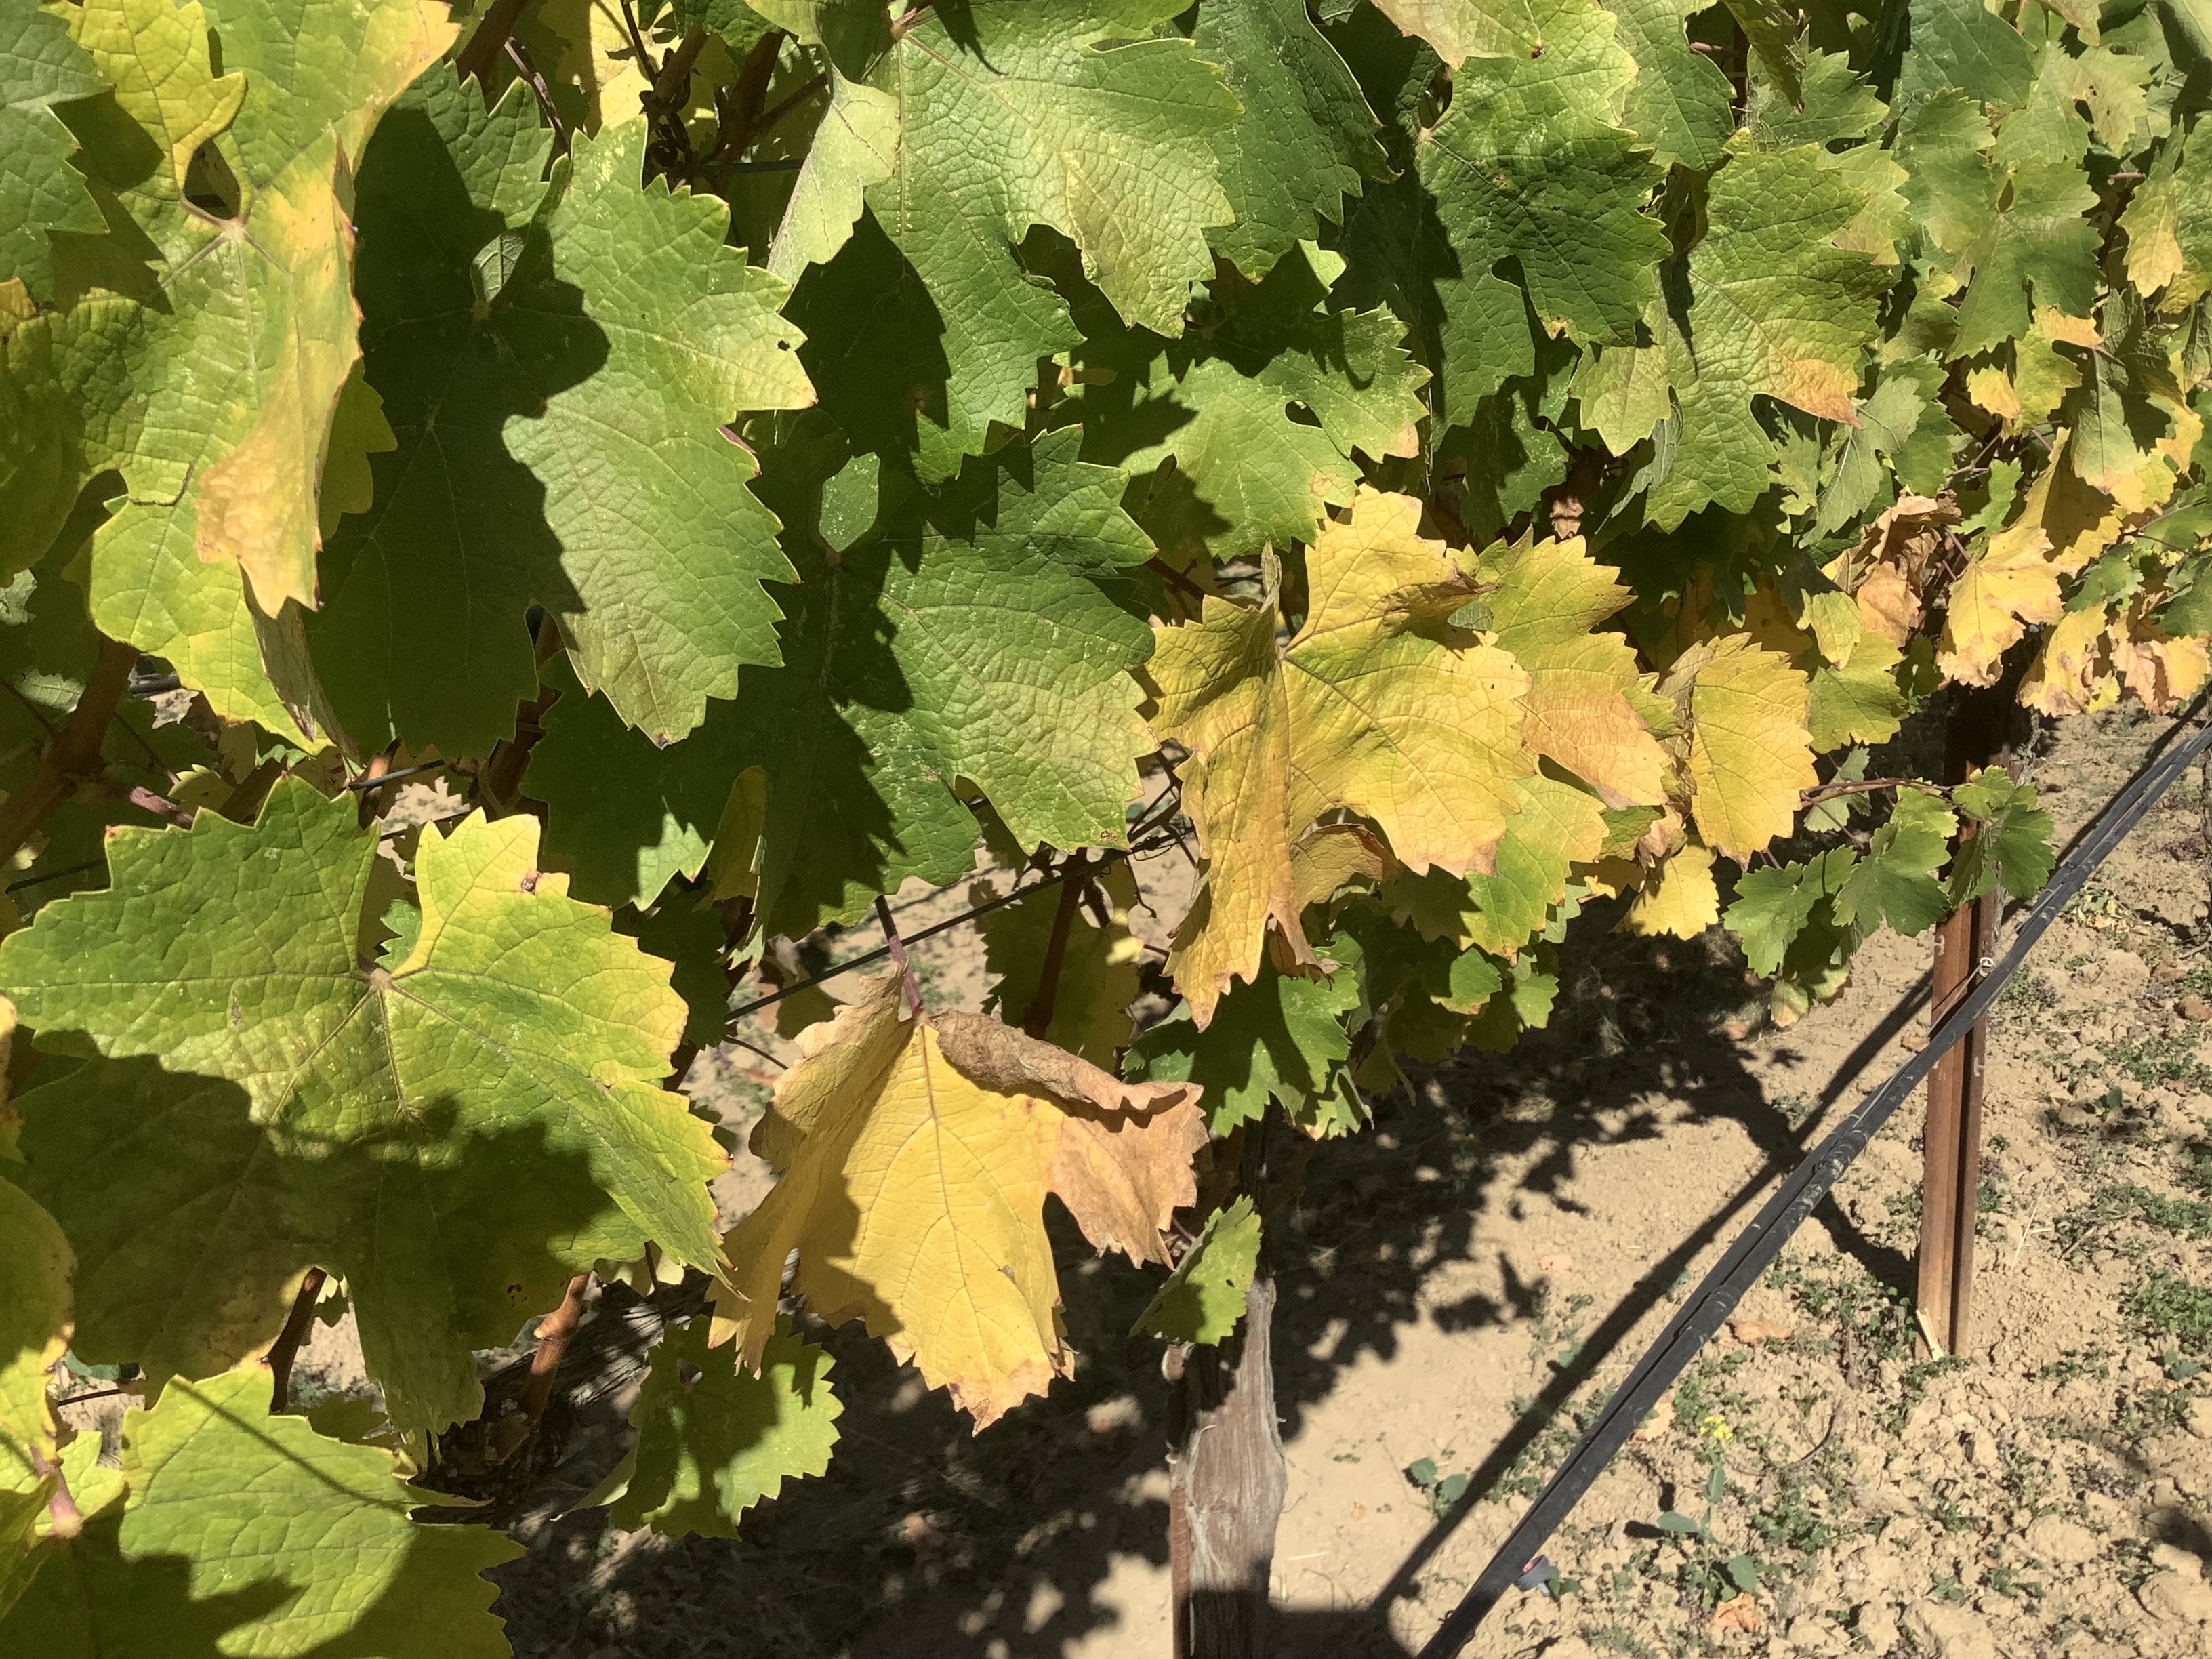
Label: No Virus